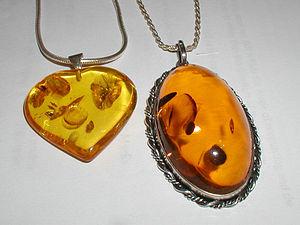
L’ambre est une résine fossile sécrétée par des conifères ou des plantes à fleurs il y a des millions d'années. Il est utilisé depuis la préhistoire dans la bijouterie et pour ses vertus médicinales supposées. L'ambre contient dans certains cas des inclusions d'organismes ; les gisements d'ambre fossilifère constituent une source d'information précieuse en paléontologie sur les espèces, le climat et les paléoenvironnements qui existaient au moment de la formation de cet ambre.